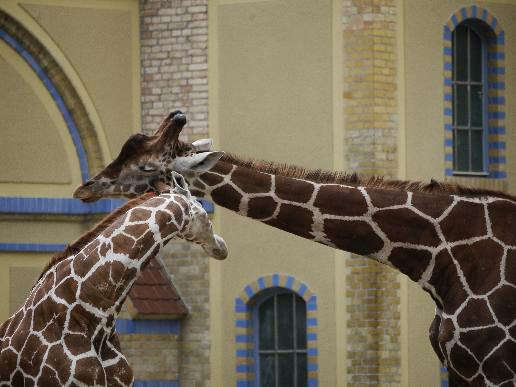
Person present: No